Heroes Among Heroes

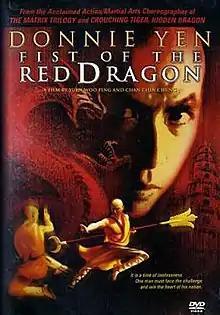
A DVD cover with the film's US title "Fist of the Red Dragon"

Heroes Among Heroes is a 1993 Hong Kong martial arts film produced and directed by Yuen Woo-ping and starring Donnie Yen as the protagonist So Chan, who was one of the Ten Tigers of Canton. The film shows opium smugglers in the Qing Dynasty, China, with Officer Lin Zexu and Chinese martial arts master and folk hero of Cantonese ethnicity Wong Fei-hung fighting against them. It was released in the US as Fist of the Red Dragon.